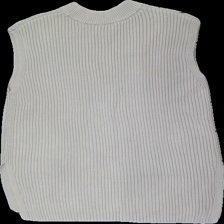
View: back
Type: Sweater
Category: Ladies
Brand: H&M
Colors: Beige
Material: 63% Cotton 37% Acryl
Cut: Loose
Size: S
Season: All
Price range: 50-100
Recommended usage: Reuse
Description: a beige ribbed loose sweater vest